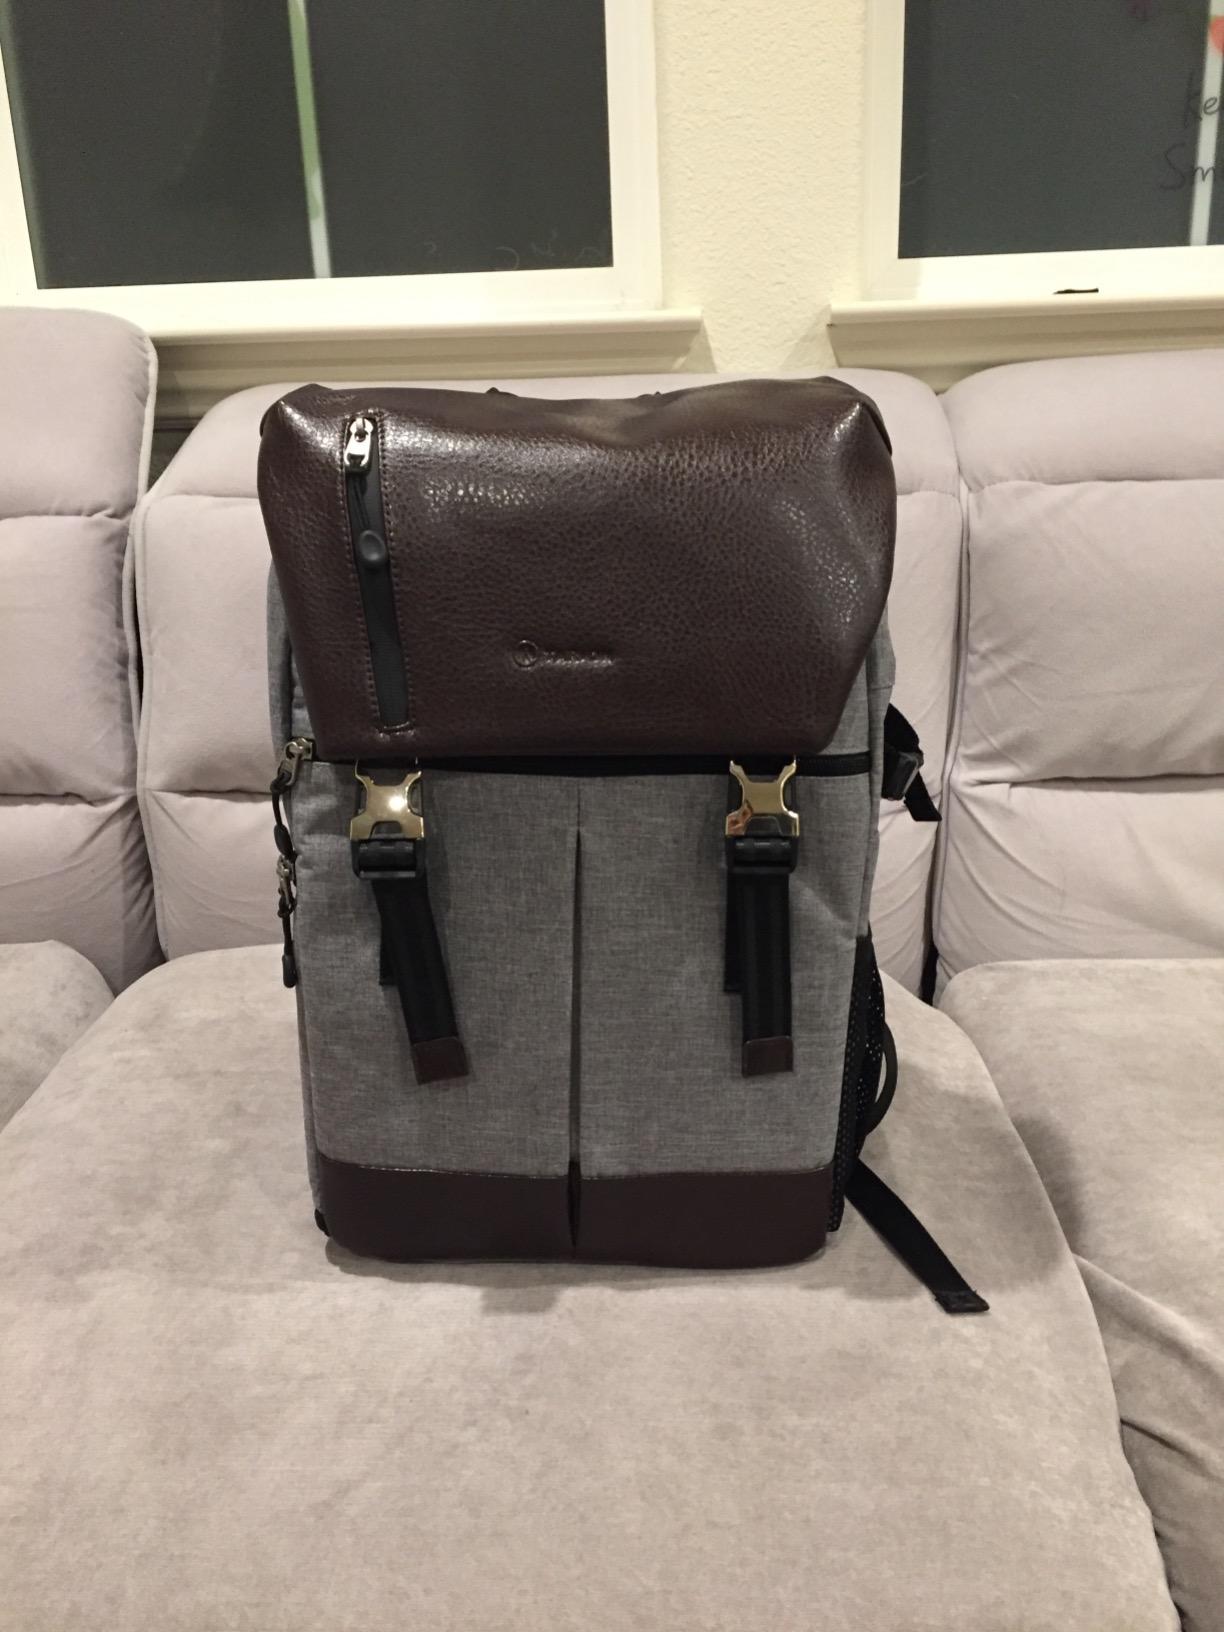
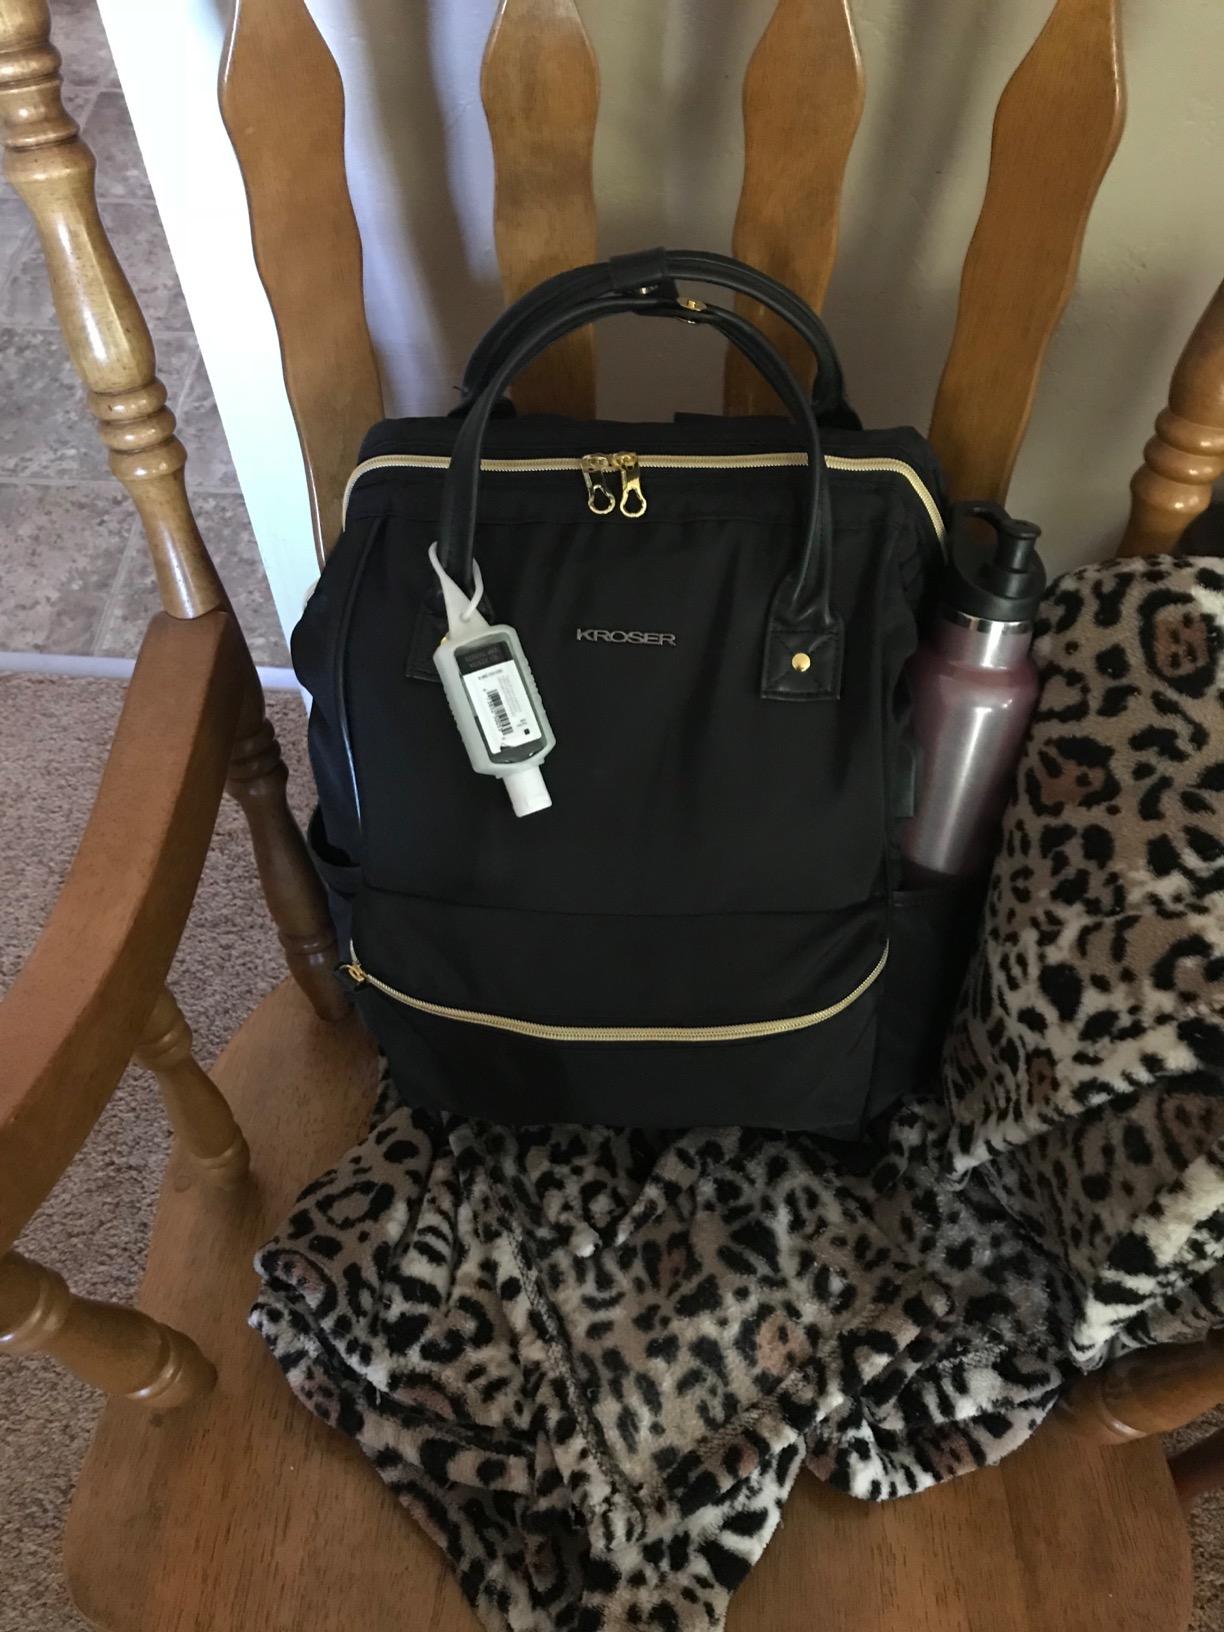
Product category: bag
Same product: no